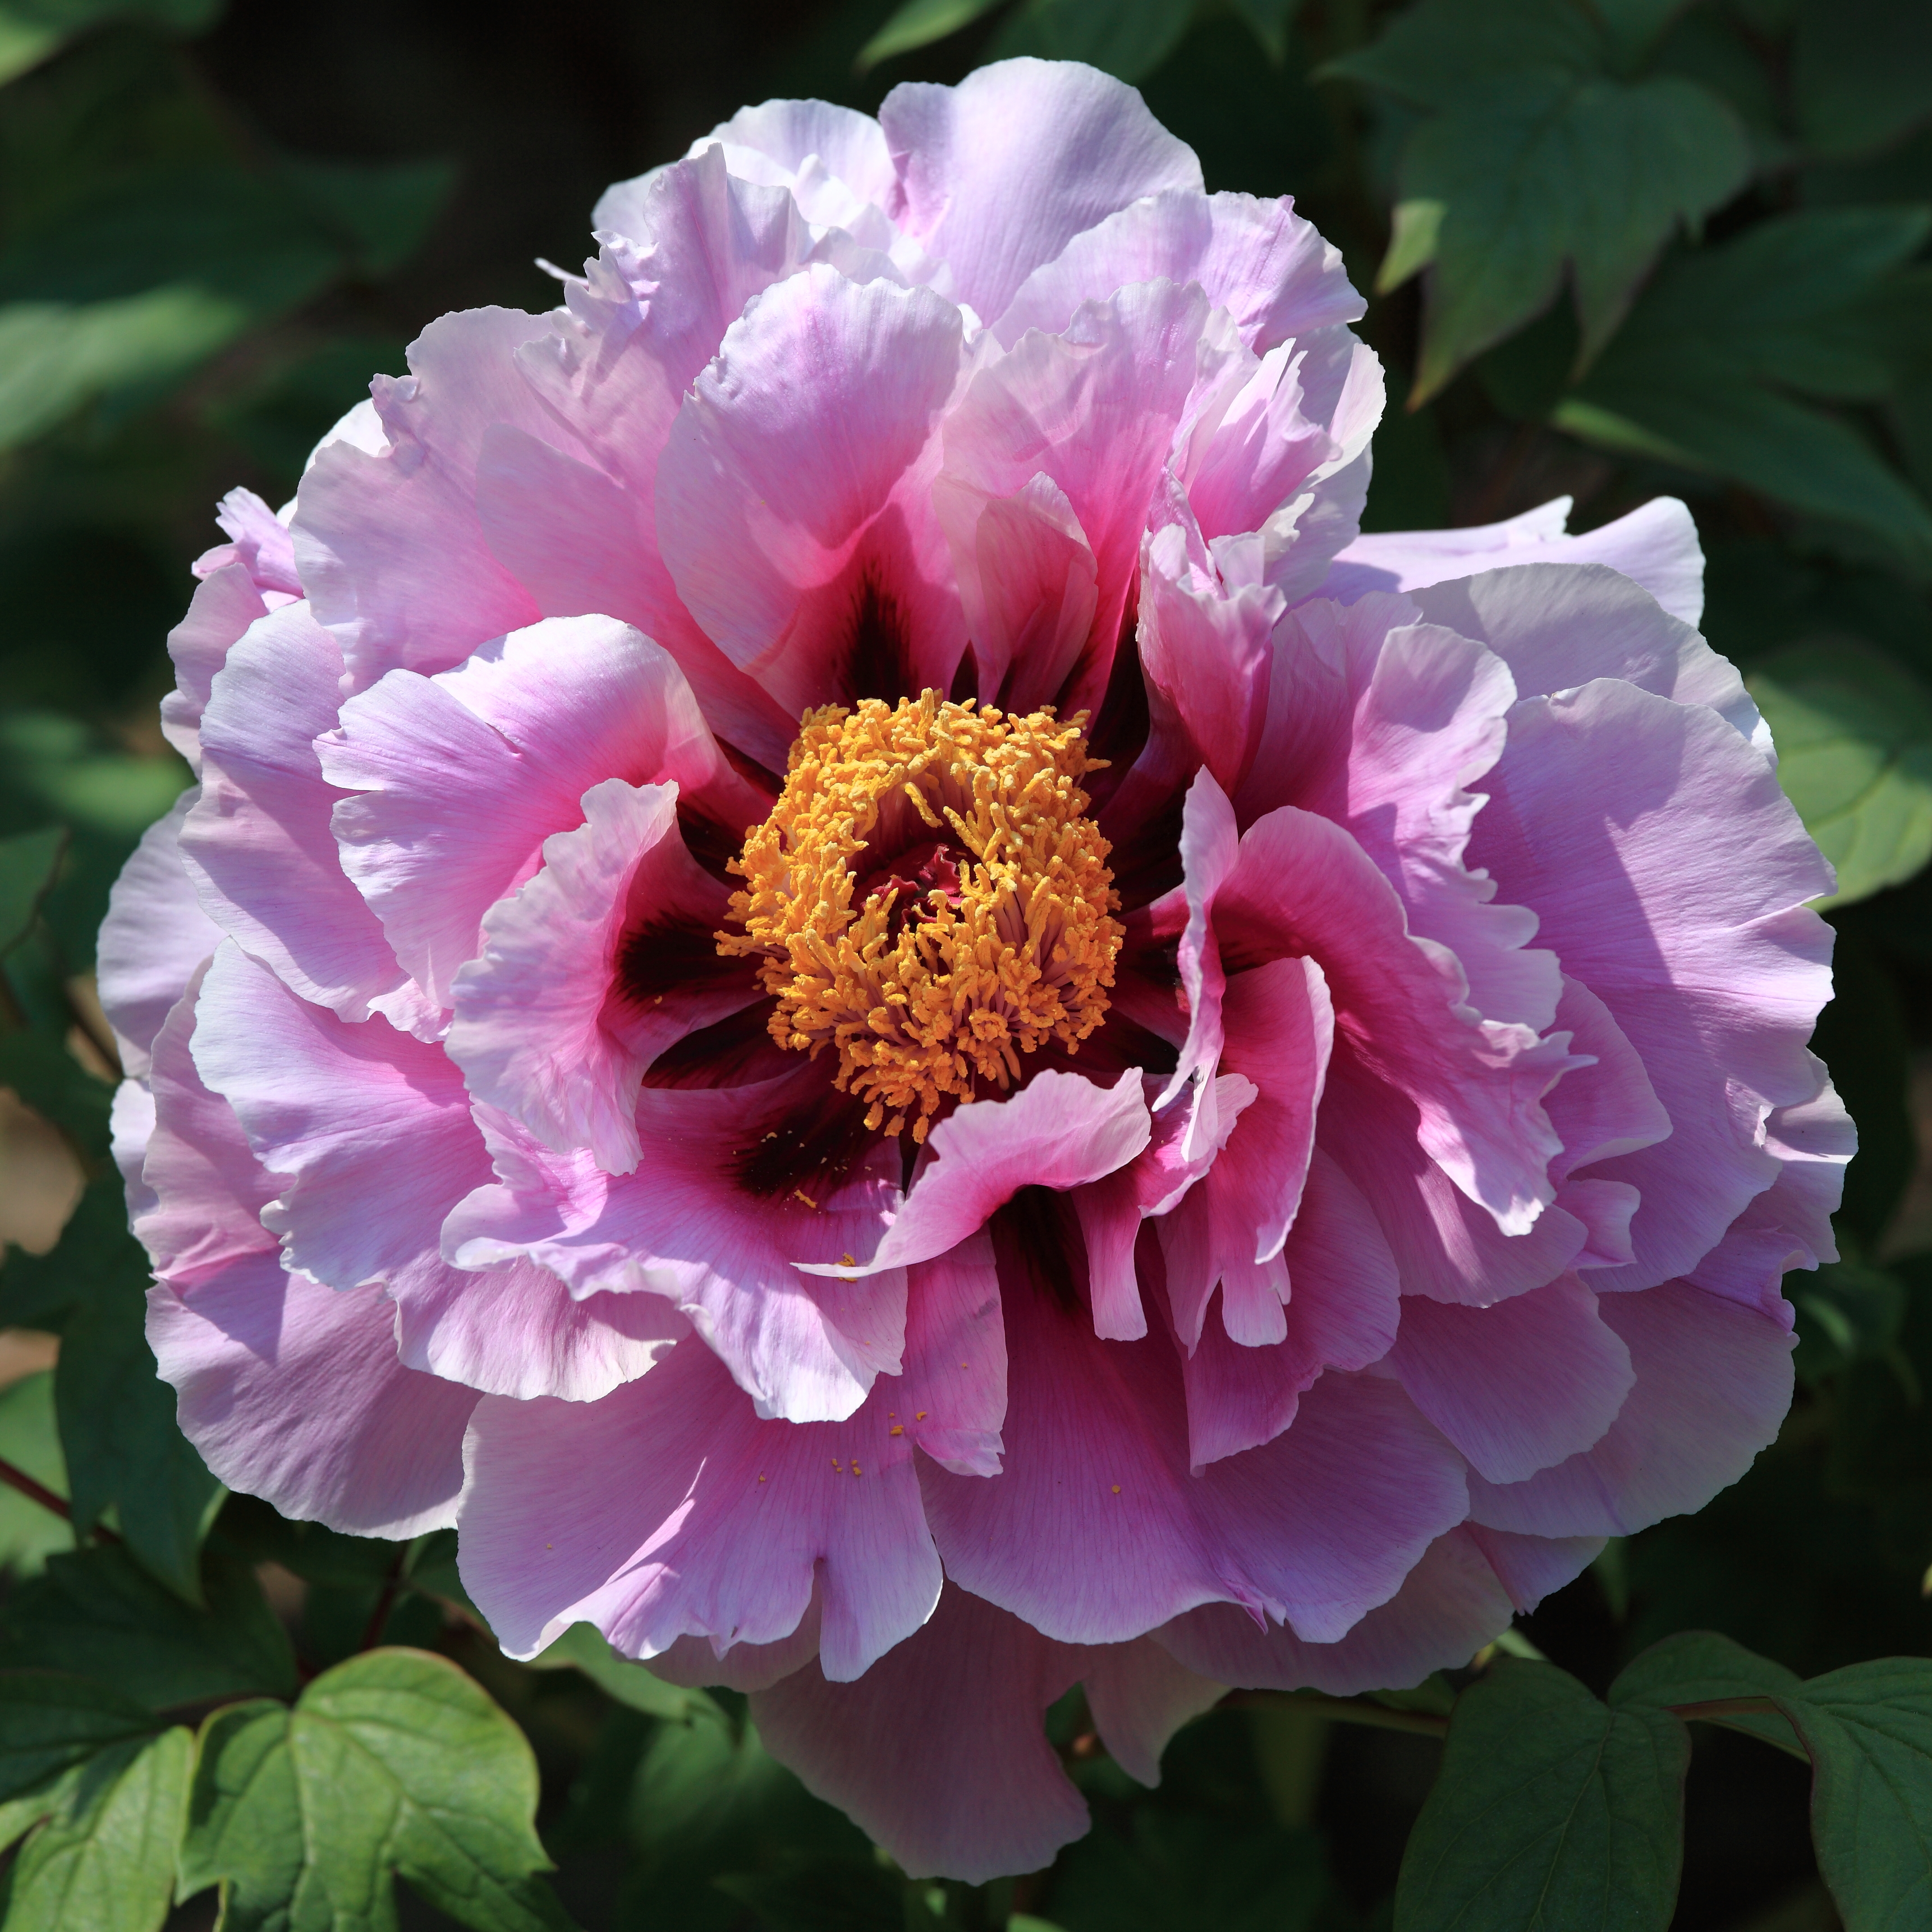
plant, flower, petal, high, 5d, hires, markii, hi, res, resolution, peony, paeonia, suffruticosa, flowering plant, land plant, rosa centifolia